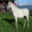
Label: horse